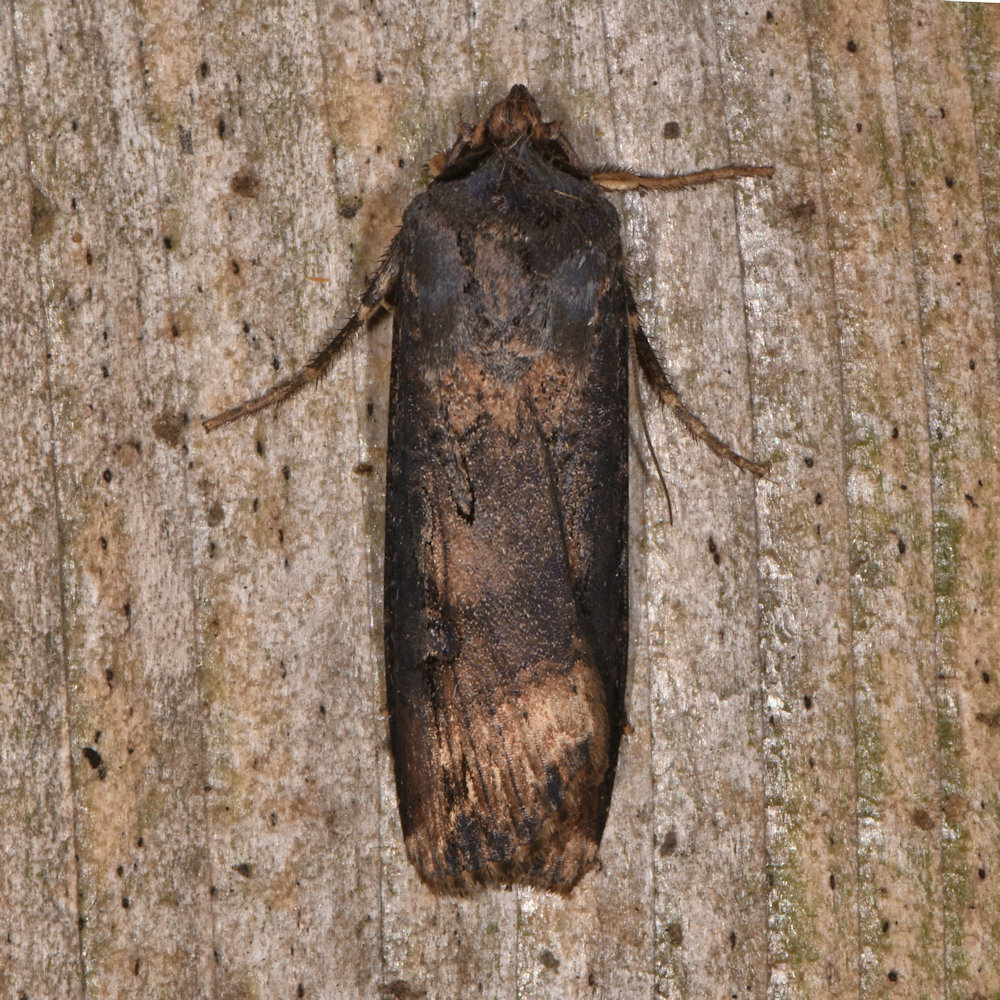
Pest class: cutworms